The One Show

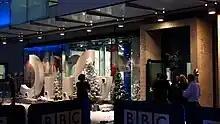
Shooting stage outside the studio

The show began broadcasting from New Broadcasting House on 6 January 2014 with revamped opening title sequence graphics. The opening sequence is also enhanced for the run-up to Christmas each year with extra vocals and visual sparkle.